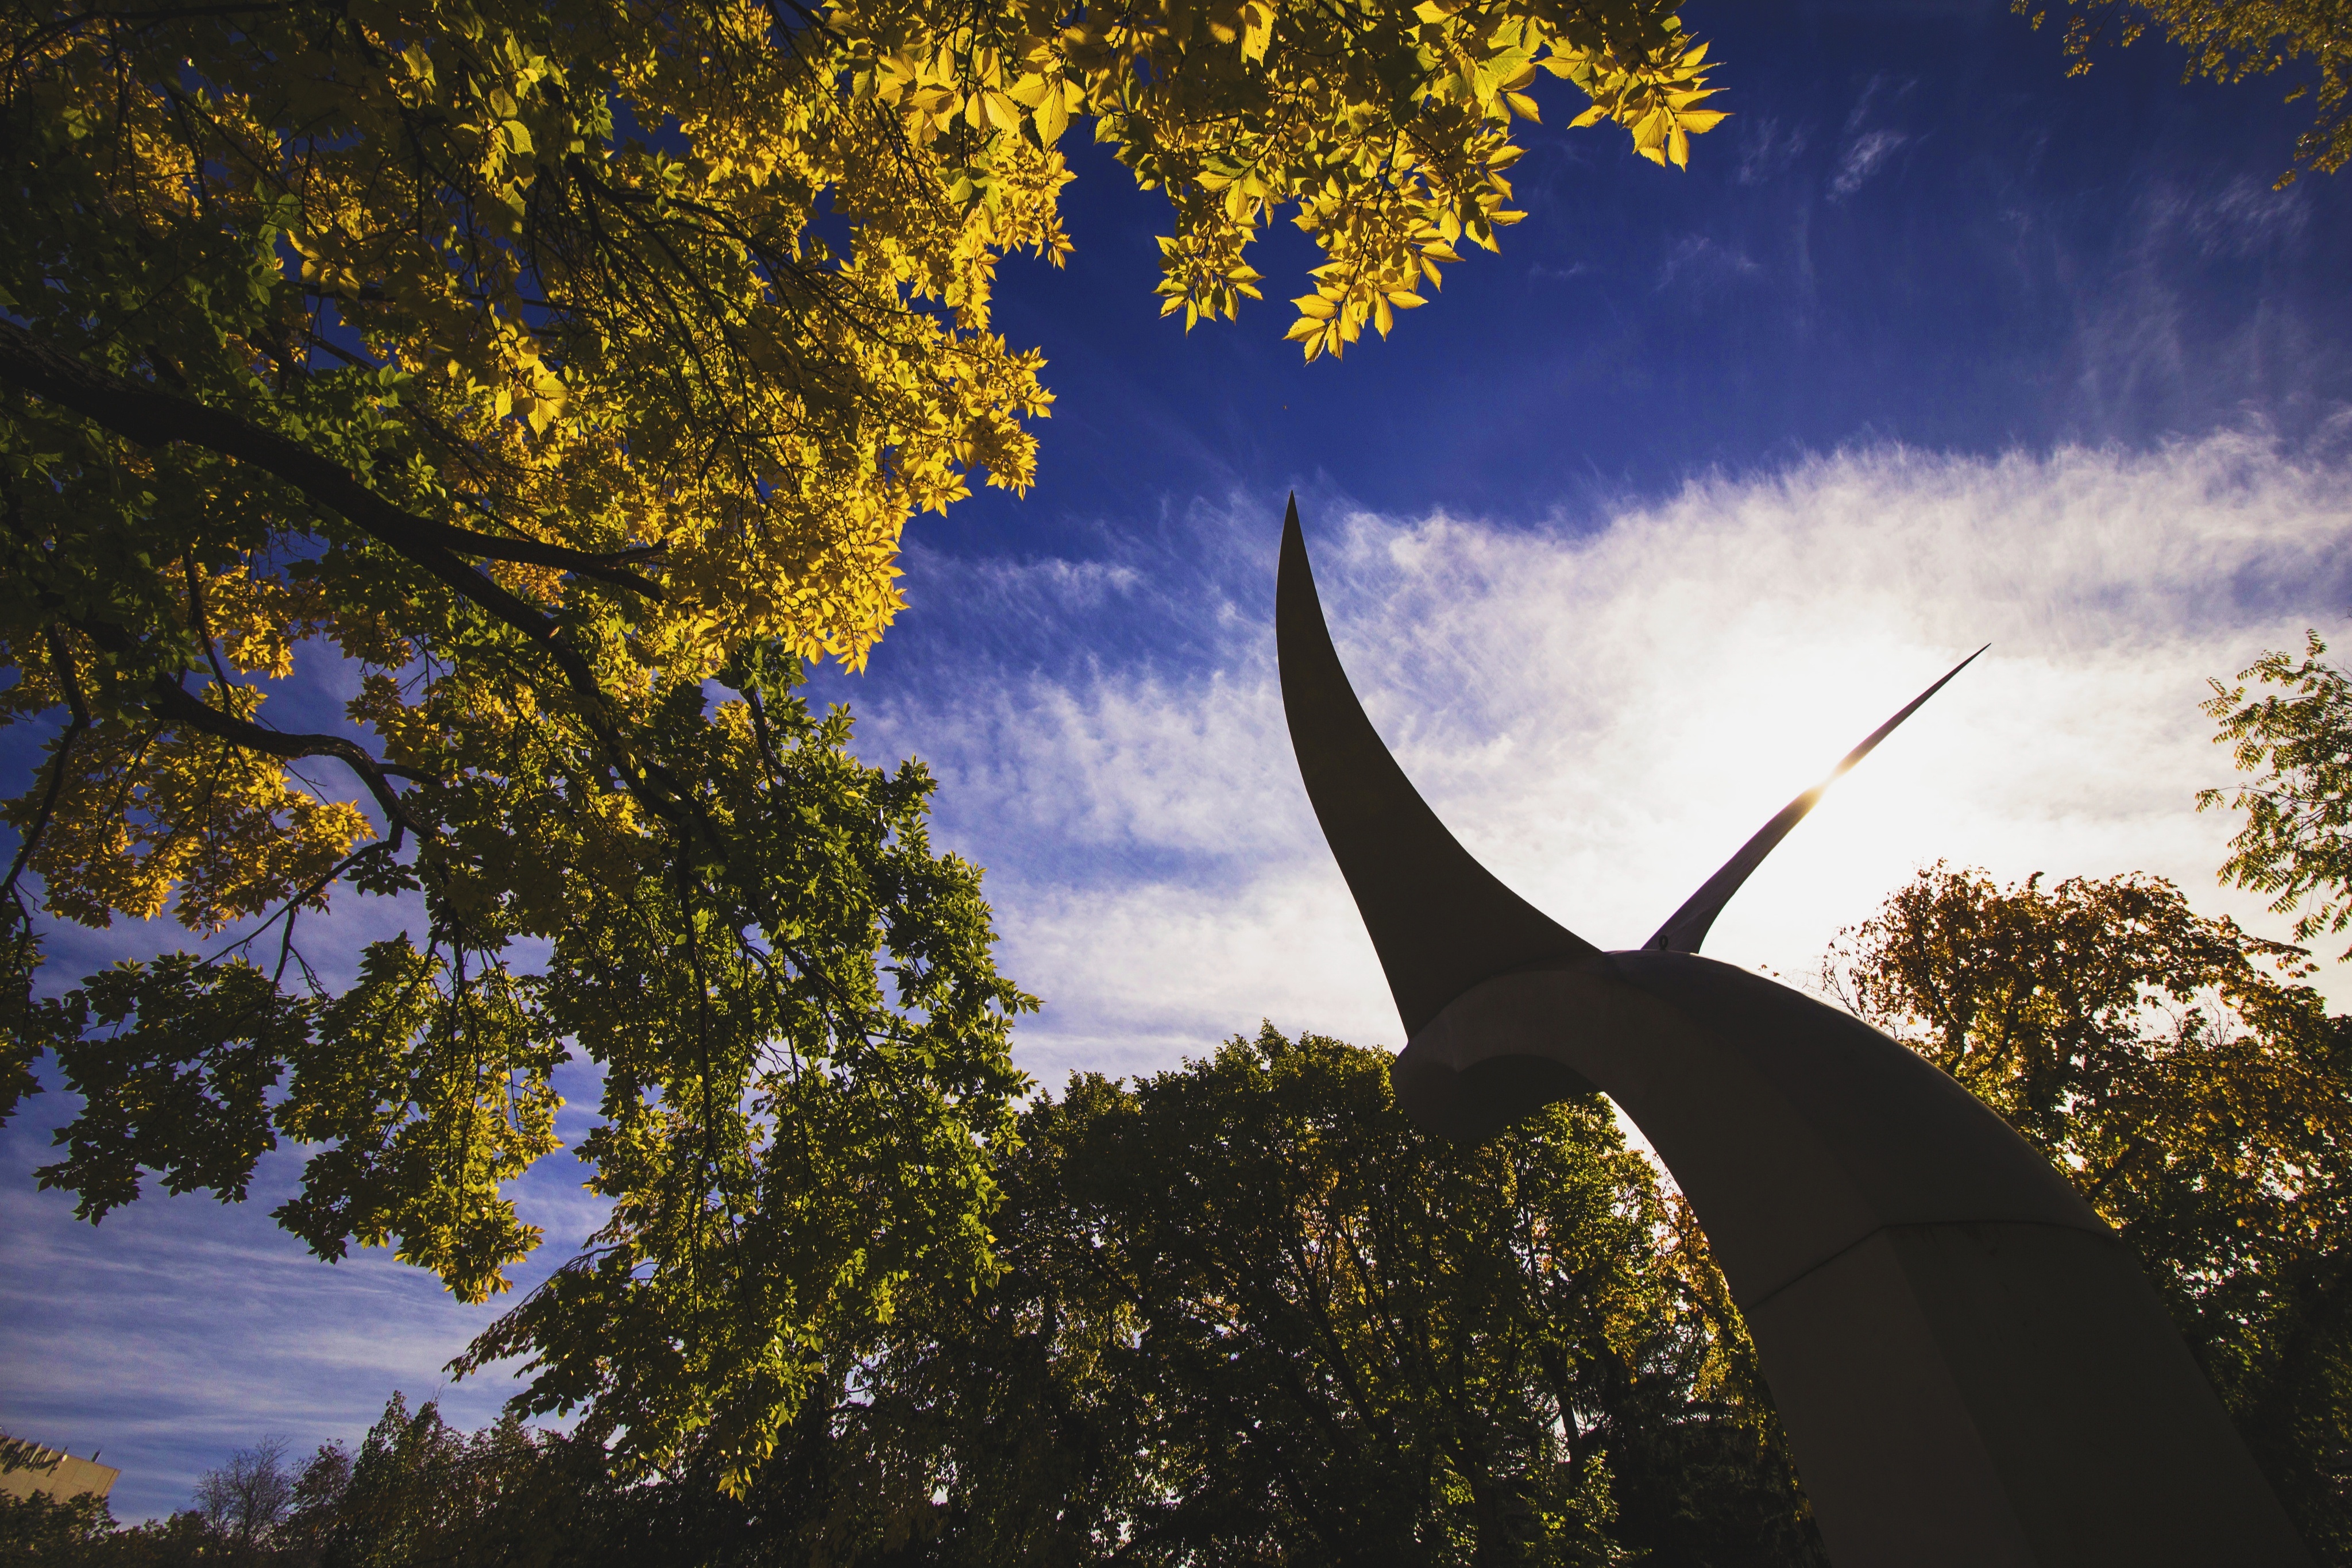
tree, nature, branch, cloud, sky, sunlight, morning, leaf, flower, wind, evening, reflection, autumn, season, woody plant